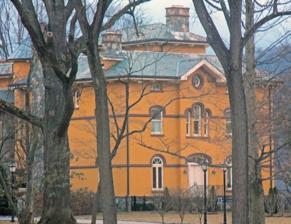
Building: Rock Lawn and Carriage House
Country: United States of America
Year built: 1853
Historic house in New York, United States United States historic place Rock Lawn and Carriage House U.S. National Register of Historic Places North elevation and partial east profile in 2013, following renovation Show map of New York Show map of the United States Interactive map showing the location of Rock Lawn and Carriage House Location Garrison, NY Nearest city Peekskill Coordinates 41°22′50″N 73°56′40″W / 41.38056°N 73.94444°W / 41.38056; -73.94444 Area 12.3 acres (5.0 ha) Built 1852–1853 Architect Richard Upjohn (house), Stanford White (carriage house) Architectural style Colonial Revival, Italian Villa MPS Hudson Highlands MRA NRHP reference No. 82001254 Added to NRHP November 23, 1982 Rock Lawn is a historic house in Garrison, New York , United States. It was built in the mid-19th century from a design by architect Richard Upjohn . In 1982 it was listed on the National Register of Historic Places along with its carriage house , designed by Stanford White and built around 1880. It is Upjohn's only house in the Italian villa style in the Hudson Highlands . Hamilton Fish II , a longtime member of the State Assembly and Putnam County 's Republican Party chairman and de facto political boss , owned the house and lived there during the late 19th century; during that time sympathetic additions were made to the house by an unidentified architect. More recently it has been the home of Patty Hearst and her late husband Bernard Shaw. In the early 21st century it was renovated and remodeled. Buildings and grounds The house and carriage house are located on a 12.3-acre (5.0 ha) lot in Garrison , an unincorporated hamlet of the town of Philipstown . It is located on Upper Station Road ( County Route 14 ), approximately 500 feet (150 m) west of New York State Route 9D and 750 feet (230 m) east of the Hudson River , towards which the land slopes, then drops sharply, allowing a view across the river to the United States Military Academy at West Point , a National Historic Landmark . The landscape is largely cleared, with intermittent mature shade trees. Garrison's fire station is next door; a small Catholic church is across the road along with other large-lot houses. To the east and south are other residences. Among the other buildings and structures in the area are others listed on the National Register. At the junction of Upper Station and NY 9D are the Arts and Crafts Garrison Union Free School with the Moore House behind it, and St. Philip's Church in the Highlands , also designed by Upjohn. Down the hill to the east at the riverside, the small Garrison Landing Historic District is across the railroad tracks, just north of the Garrison station on Metro-North Railroad 's Hudson Line . To the southeast, along Lower Station Road (County Route 12), is the Carpenter Gothic Wilson House . It completes the circuit back to NY 9D, at an intersection known as Garrison Four Corners, also the western terminus of short New York State Route 403 . The Garrison Grist Mill Historic District occupies part of a local golf course, with the Mandeville House , a Dutch Colonial residence briefly remodeled by Upjohn, who lived there for the last years of his life. The Birches , an early work by Ralph Adams Cram , rounds out the collection of Register listings in that part of Garrison. An iron fence runs along the north side of the property, next to the sidewalk along Upper Station. In its center a gated entrance allows access to a slightly meandering 200-foot (61 m) driveway that expands to a large carport nestling in the corner of the house's L-shaped footprint. A group of taller trees, including some newly planted 40-foot (12 m) silver lindens , set slightly back from the street and fence partially screen the house from the street; in the northwest corner these go all the way to the fence. A small garden with elliptical walkway is located in front of the north facade of the house. To the east of the carport is a fenced-in modern kidney-shaped swimming pool with stone deck and inset whirlpool next to a rock outcrop that has been adapted to create a small waterfall flowing into the pool. South of it the driveway continues east to the carriage house, on its south side, then returns alongside the east fence to an auxiliary gate near the northeast corner. The south and west property lines are also fenced. Main house The house has a main block, a southern block, a wing connecting them and a garage wing on the east of the south block. Main block The main block is a two-story stucco -faced brick building with load-bearing walls on a stone foundation . Atop is a hip roof pierced by a single large stone chimney. On the west side a similar hip roof and chimney rise an additional story. At the southeast corner of the main block is a circular projecting bay with a conical roof. Main house from the northeast, 2013 The main entrance is located on a projecting bay in the center of the north (front) facade , forming a small pavilion . A small set of steps lead up to four-paneled wooden double doors with four-pane sidelights topped by a gently arched two-pane transom . It is topped by a sandstone beltcourse , which continues at the springline of the semicircular arches with radiating muntins atop the French windows on either side. On the second story the fenestration consists of an arched six-over-one double-hung sash window flanked by two smaller and narrower versions. The side windows are arched one-over-one double-hung sash. The same sandstone course runs along the springlines and atop the arches. The third story has a single round oculus framed in sandstone in the center of the projection's gabled roof. Underneath its broad eaves are fasciae , exposed rafters and returns. To the side are rectangular six-pane casement windows with sandstone lintels and sills. The sandstone courses and arched windows continue on the western facade. South of the first bay on the first story, there is a semi-octagonal stone-faced projecting bay window with a wooden balustrade on top. Each facet has one single-pane window with a three-light transom. Double sliding glass doors open onto the balcony created by the balustrade. The bays on either side on both stories are set in arched one-over-one double-hung sash. All three northern bays are on a projecting pavilion. To its south on the first story, double French doors , flanked by similar single doors, with three- and six-pane transoms open onto a set of stone steps. Above them there is a single arched one-over-one window near the southwest corner of the main block. A matching window on the east side is the only one on that entire facade. Connecting wing From the south elevation there projects a long wing. On its east it has a two-story semicircular stone portico with a shed roof. A flat roof on its east supported by four round wooden columns shelters a stone porch with steps and iron railings on either side. At the top is an arched double wooden door with ornate tracery inside a wooden surround. This is currently the house's main entrance. Fenestration on the portico consists of two long windows on the first floor to either side of the entrance, with sandstone sills and lintels. On the second story the windows are round-arched with radiating muntins. The roof above them has broad overhanging eaves. To either side on both stories of the south wing are tripartite single-pane windows. Those on the first story have transoms with a single row of square panes. On the west side the main block gives way to a stone-faced section centered on a two-story trapezoidal bay window, topped by a balustraded balcony accessed from a clerestory . The first story of the bay has a narrow French door at the top of stone steps flanked by two similar windows, all topped with a transom of three panes per window. On the facets and either side of the bay are similar single-pane windows with four-pane transoms. The second story echoes the ground floor with four narrow, untransomed windows. The facets and north flanking windows follow this pattern, single panes like those below but without transoms. Below the south facet another balustrade springs, accessed by a door on the south flanking side. The balcony connects to a projecting three-story engaged rectangular tower topped by a hipped roof pierced by a stone chimney, similar to the main block. Below the balcony, the first story has three French doors with sunburst-pattern transoms, also with stone steps. Two sandstone stringcourses also run around the tower. The upper one is the springline for the round arches on the third story's three narrow French doors that open onto a small balustraded balcony of their own. At the end of the wing is a south block of roughly the same shape and size as the main block. The south facade is identically styled to the north facade of the main block. An area on its southwest has been fenced off for use as a dog run . On the south block's west is an engaged two-and-a-half-story octagonal tower with gently pitched conical roof. Its first story has narrow French windows with radiating muntins in their round-arched transoms. They have sandstone sills and lintels; the latter with a stringcourse at their springline. Above them in each facet is a gently arched two-over-two double-hung sash window, with similar sills and lintels. The third story has the same sort of rectangular casement windows as the main block. Garage wing Extending from the south block's east facade is a garage wing. It is one and a half stories, topped by a cross-gabled hipped roof pierced by a single gabled dormer window on the east. The facade is stone below a water table on the first story and stucco above it. Its north facade has five gently arched garage bays, all set with wooden doors topped by square-paned transoms and flanked by ornate metal lanterns. A stone apron is set in the pavement in front of the doors. On the east facade a single four-paned casement window with sandstone lintel is set in the center of the first story. A sandstone stringcourse runs around the building just below the exposed rafters of the broad overhanging eaves; the central gable of the north facade is set with two narrow arched one-over-one double-hung sash topped by sandstone lintels. The east dormer has a similar window. Carriage house The carriage house is a one-and-a-half-story timber frame structure on a stone foundation . It is sided in shingles and topped by a similarly shingled gambrel roof , cross-gambreled at the eastern end. The western section, where the horses and carriages were kept, has one large garage bay with a projecting shed roof. On the north facade , a stone chimney with a narrow six-over-six double-hung sash window in the base separates it from the cross-gambreled main block. Next to the chimney on the main block is the main entrance, a paneled wooden door with a gambrel hood supported by brackets . To its east are three small nine-pane square casement windows set just below the molded cornice that separates the first story from the roof. West of the main entrance is a single nine-over-nine double-hung sash near the corner with plain wooden surround. Two more nine-over-nine double-hung sash are located near the corners of the first story's west facade. The west side has a centrally located secondary entrance. Next to it on the north are three more of the nine-pane casement windows. On the upper level, both of the front gambrels have two more nine-over-nine sash windows. A Palladian window is set in the center of the west apex. The eastern side has a former entrance for loading hay on the south, with two more nine-over-nine double-hung sash to its north. In the center of the roof is an octagonal wooden cupola with louvered vents topped by a conical metal roof. History The main block of the house was built in 1853 for Henry Belcher, who owned the Garrison and West Point Ferry Company, which operated from nearby Garrison Landing to Highland Falls across the river. Both terminals were within view of the house. Richard Upjohn 's Italianate design was his only use of the Italian villa house type in the Hudson Highlands . In the later years of the century the house became the home of Hamilton Fish II , one of a long line of local political figures with that name. A lawyer and onetime member of the state assembly , eventually becoming that body's Speaker , he became chair of the Putnam County Republican Party and as such wielded considerable influence over state politics. During his time in the house the building's extensions and outbuildings were added. Around 1880, a young Stanford White designed the property's carriage house in the Shingle Style . In the early 1980s the mansion was purchased by Patty Hearst and her former bodyguard and husband, Bernard Shaw. They lived there with their children through Shaw's death in 2013. At that time they had just completed an extensive restoration and renovation of the house which changed its exterior appearance. See also National Register of Historic Places listings in Putnam County, New York References